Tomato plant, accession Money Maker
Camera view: vertical (180 deg); turntable rotation: 120 degrees
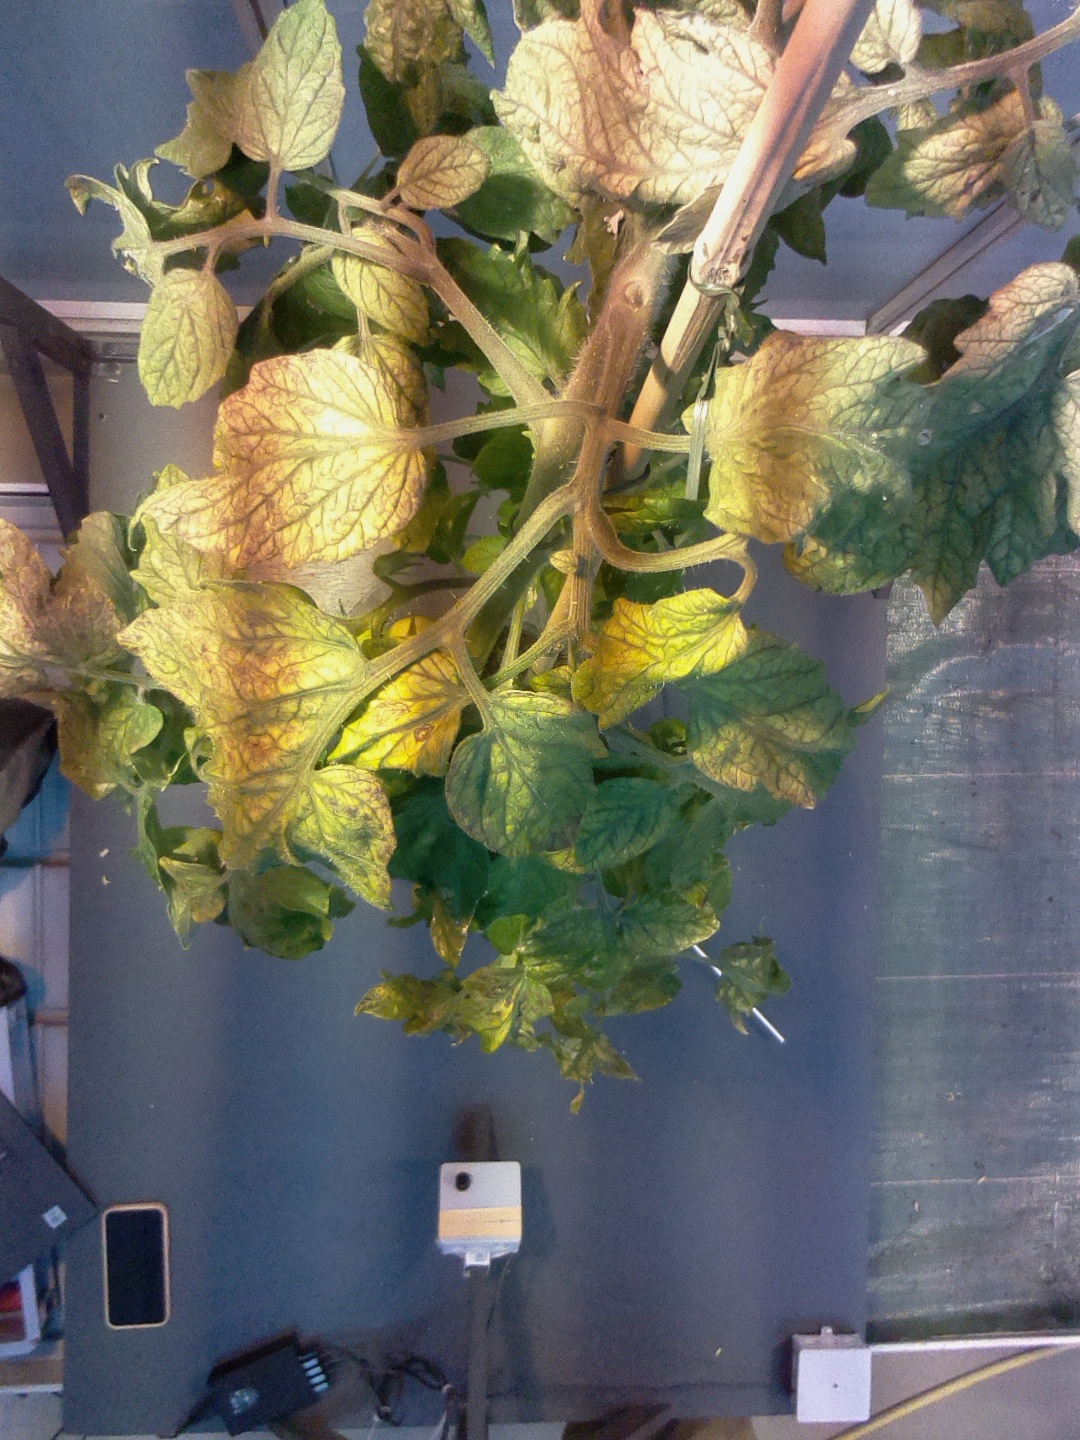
BBCH growth stage 80: fruits start showing typical ripe color (orange -> red)